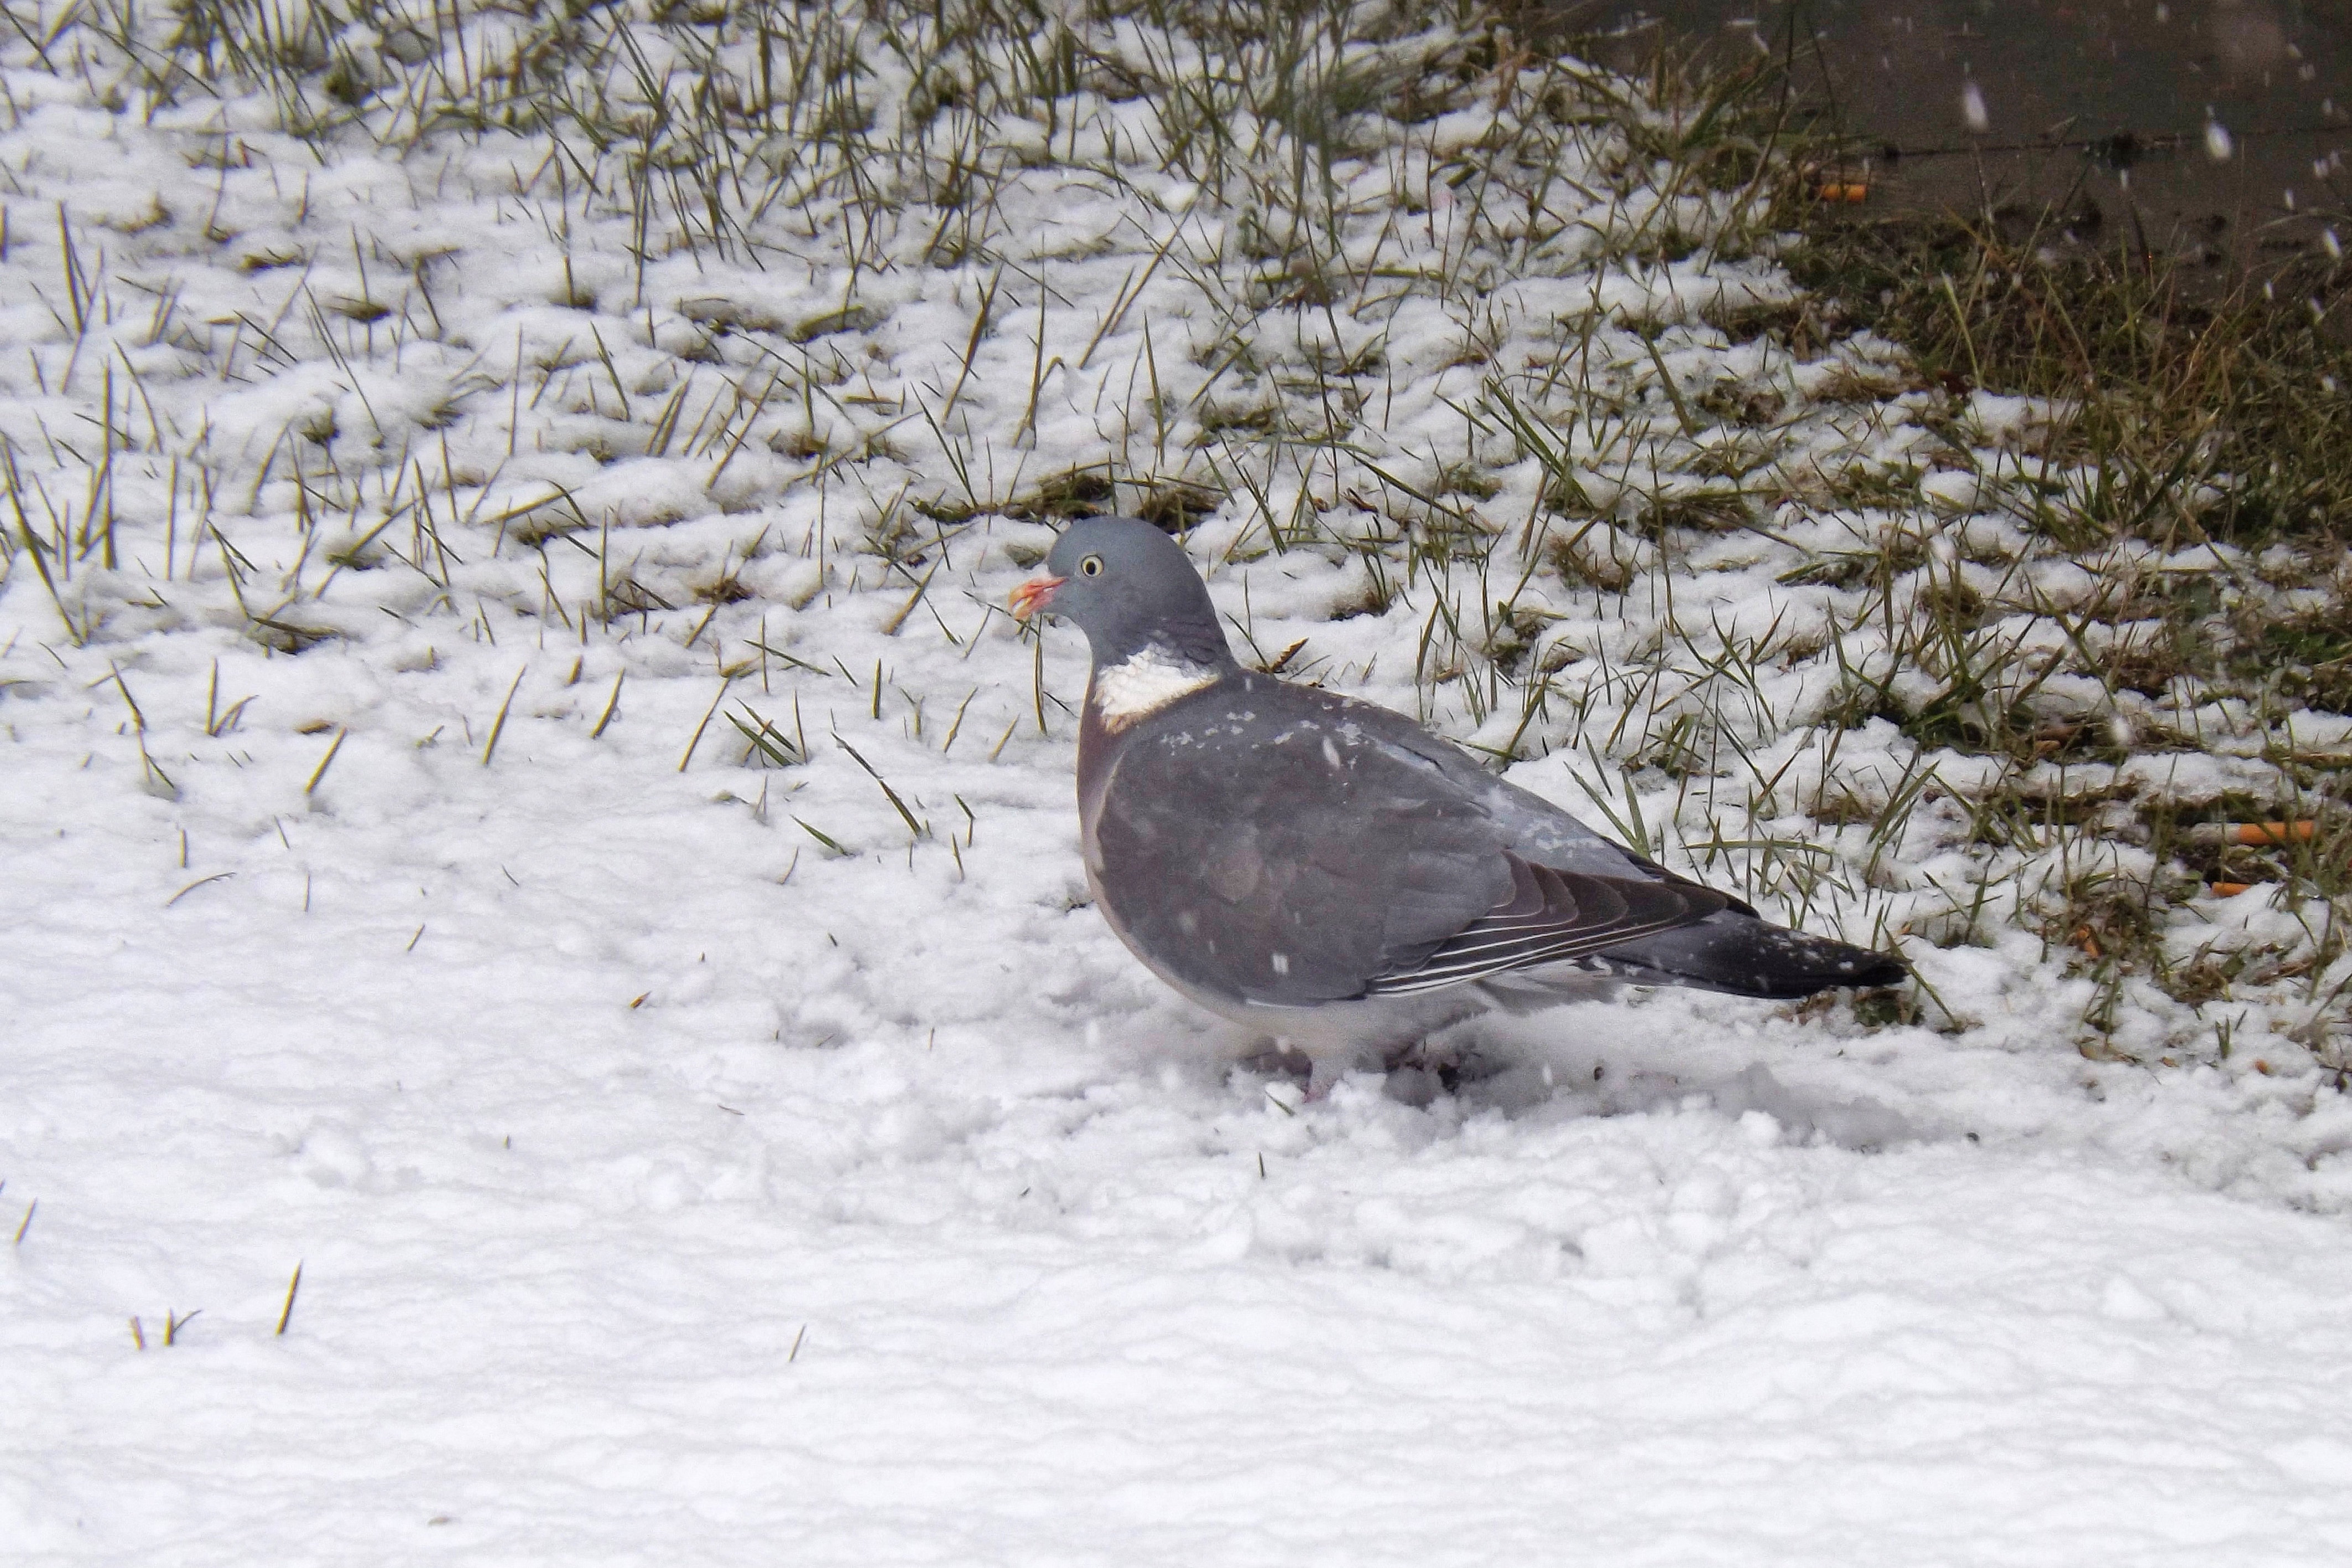
nature, snow, winter, bird, wildlife, standing, weather, feather, fauna, galliformes, dove, vertebrate, city pigeon